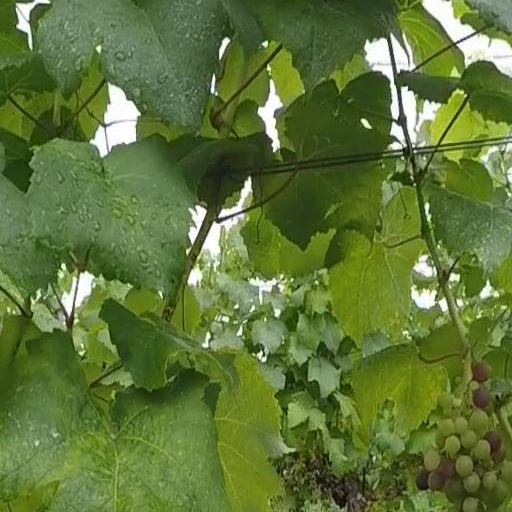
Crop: grape